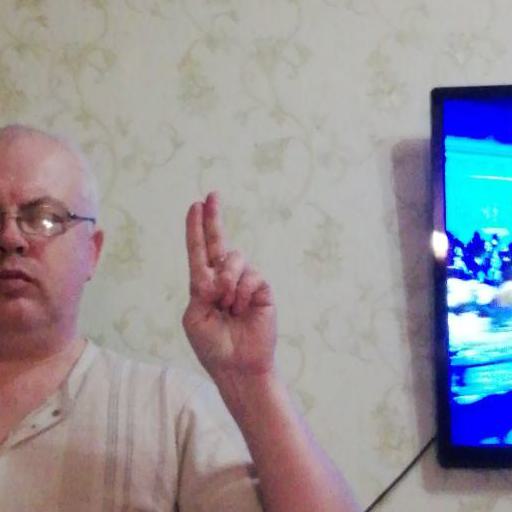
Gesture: two_up